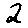
Label: 2